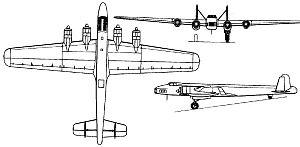
Le Dornier Do 19 est un avion militaire allemand de la Seconde Guerre mondiale réalisé par la société Dornier.